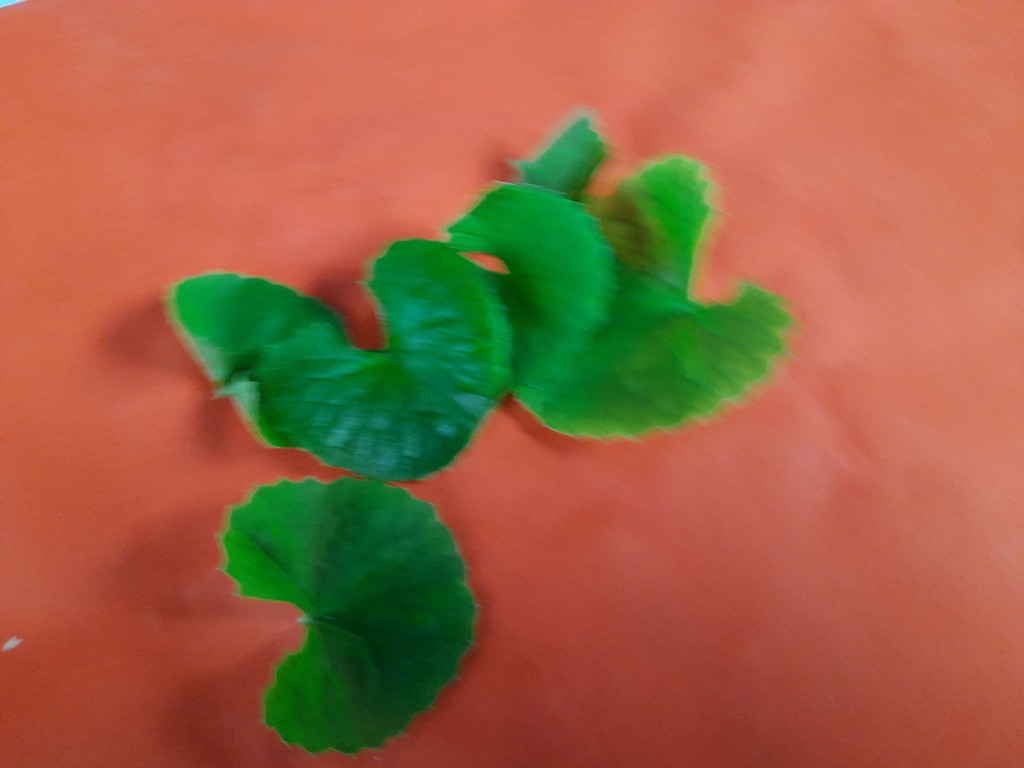
Label: Healthy